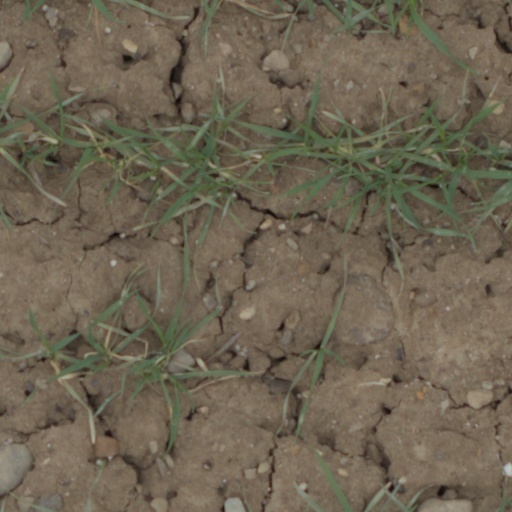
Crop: wheat